Wendiceratops

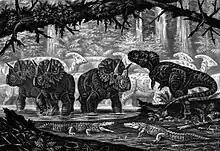
Restoration of "Wendiceratops" confronting "Daspletosaurus"

Being found in the Oldman Formation, "Wendiceratops" shared its habitat with other dinosaurs such as "Daspletosaurus", "Paronychodon", "Troodon", "Albertaceratops", and "Parasaurolophus". The authors pointed out that after the discovery of "Wendiceratops", no less than five ceratopsids are known from the lower Oldman or coeval North-American formations, in addition to "Albertaceratops" also "Judiceratops", "Medusaceratops" and "Avaceratops". They assumed this was made possible by ecological specialisations and also indicated a high faunal turnover, a quick succession of related species.